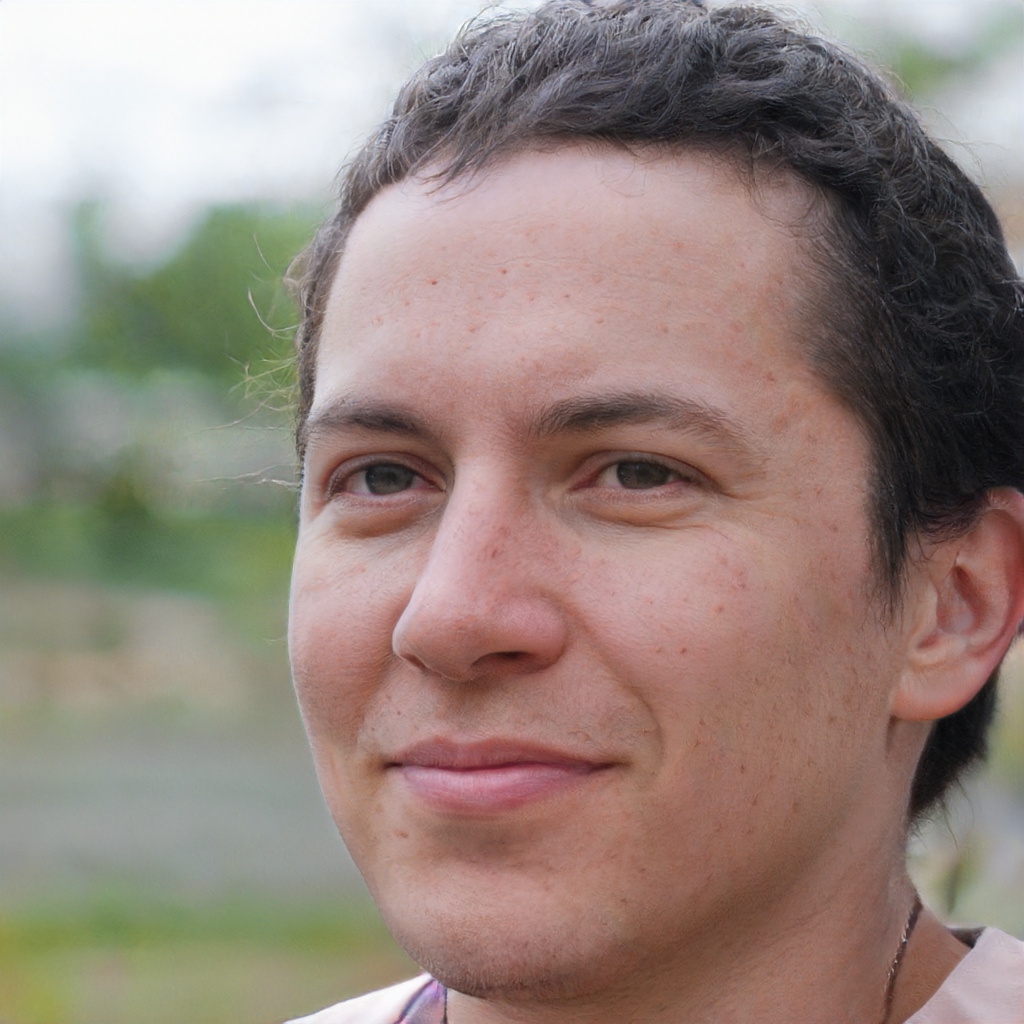
Gender: Male